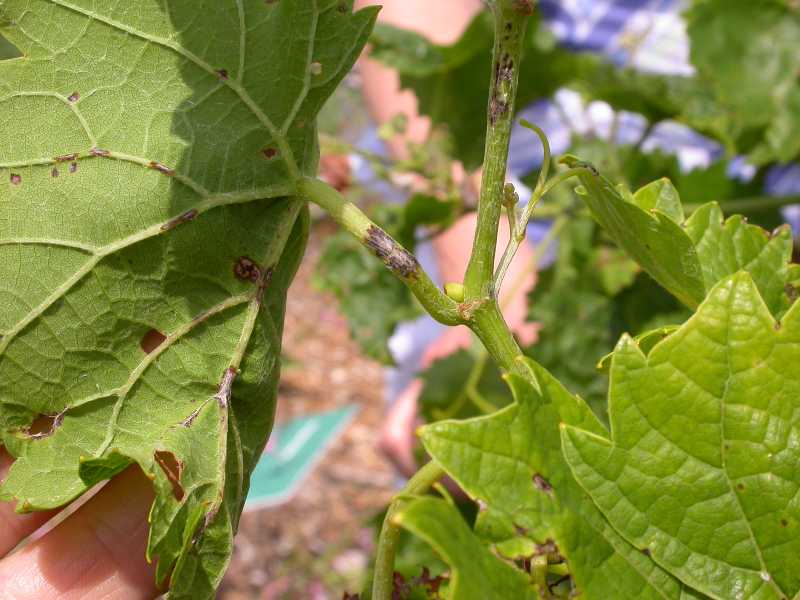
Labels: grape leaf black rot, grape leaf black rot